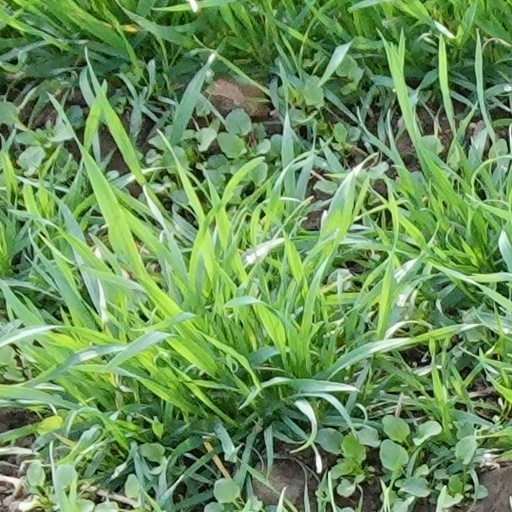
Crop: wheat